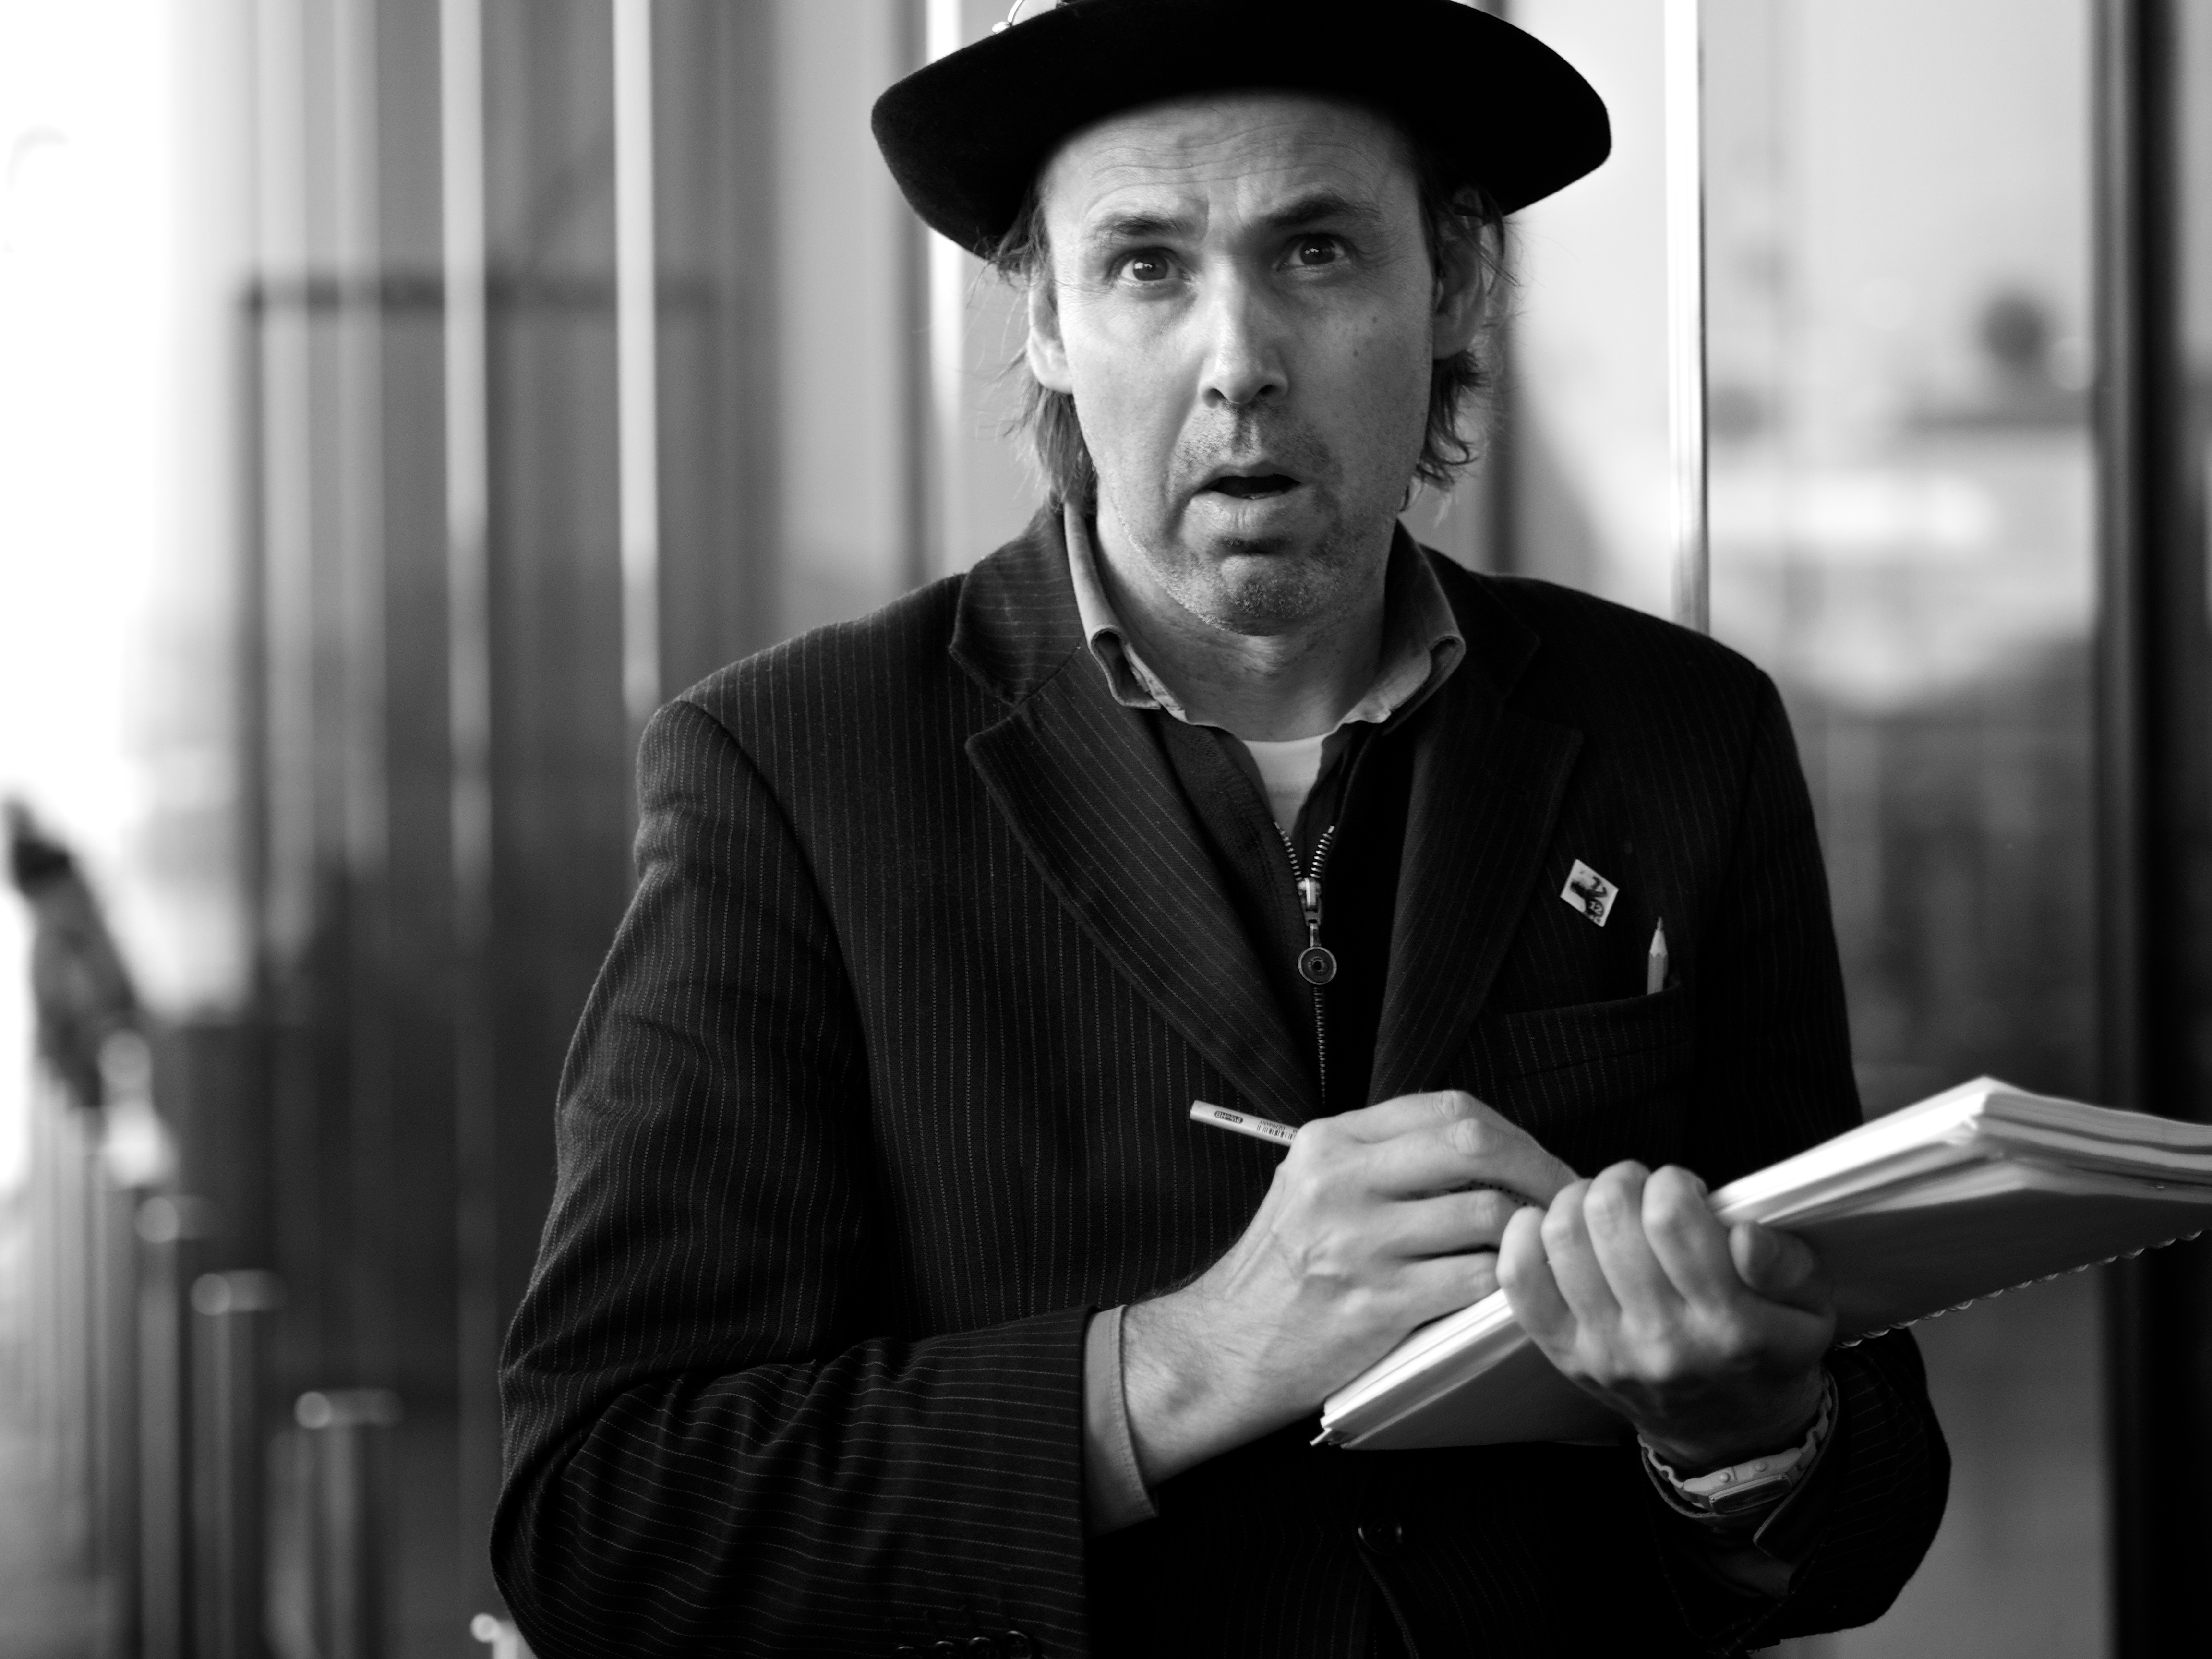
man, person, black and white, white, street, photography, ebook, portrait, training, black, monochrome, streetphotography, flickr, thomas, video, gentleman, olympus, luzern, omd, fuji, leica, monochrom, leuthard, hcb, thomasleuthard, monochrome photography, film noir, facial hair